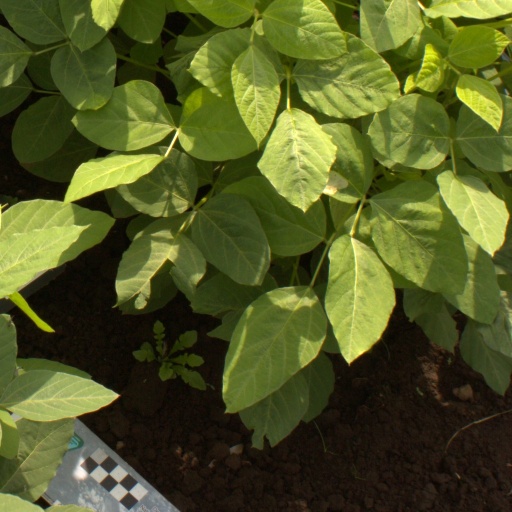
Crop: soybean